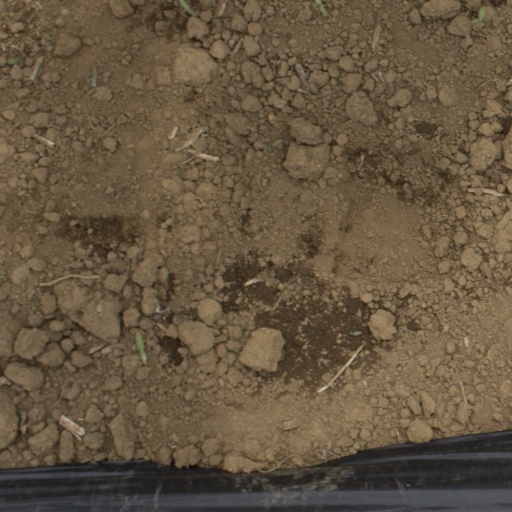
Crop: Jerusalem artichoke